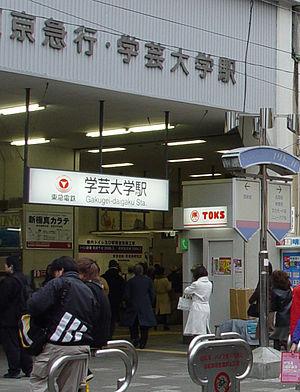
La gare de Gakugei-daigaku est une gare ferroviaire de la ville de Tokyo au Japon. Elle est située dans l'arrondissement de Meguro. La gare est gérée par la compagnie Tōkyū.